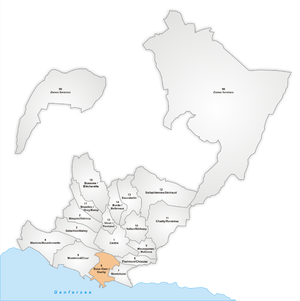
L'Office d'études socio-économiques et statistiques de la ville de Lausanne découpa la ville en 81 secteurs regroupés en 17 quartiers. Ce découpage se base sur de nombreux critères : topographie, voirie, type de bâti et morphologie sociale et économique. Il prend en compte les barrières physiques et géographiques les plus nettes comme les cours d'eau, les voies de chemin de fer, la vallée du Flon, les bois de Rovéréaz ou de Sauvabelin, les rives du lac Léman, le cimetière de Montoie, le stade de la Pontaise, l'aérodrome de la Blécherette, la prison du Bois-Mermet, le palais de Beaulieu, les hôpitaux, etc. La délimitation du centre-ville obéit à des critères très précis, basés sur la densité d'emplois et leurs type. Pour les autres zones, d'autres critères furent utilisés : permanence d’un certain nombre d’emplois, caractère du domaine bâti, densité des habitants, critères socio-culturels.